Geography of New Caledonia

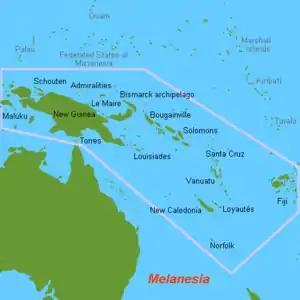
Map of Melanesia, surrounded by a pink line

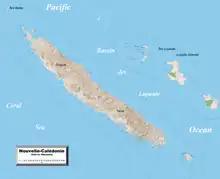
Detailed map of New Caledonia showing physical relief and the territory's towns and villages

Anthropologically, New Caledonia is considered the southernmost archipelago of Melanesia, grouping it with the more close by islands to its north, rather than its geologically associated neighbour, New Zealand, to the south. The New Caledonian languages, whose speakers are called Kanaks, and the dialects of the Loyalty Islands find their closest relatives in the languages of Vanuatu to the east. Together, these comprise the Southern Oceanic language family, a member of the Oceanic language branch of the Austronesian language family. The Fijian languages, the Māori language of New Zealand, and other Polynesian languages such as Tahitian, Samoan and Hawaiian are cousins of the New Caledonian languages within the Oceanic language family.